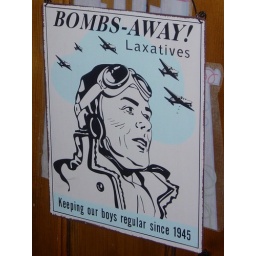
A sign seen in a local Brighton bar